Cornelis Kloos

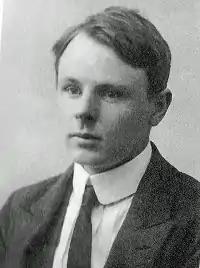

Cornelis Kloos (11 November 1895 – 8 April 1976) was a Dutch painter. His work was part of the art competitions at the 1928 Summer Olympics, the 1932 Summer Olympics, and the 1936 Summer Olympics. Kloos' work was included in the 1939 exhibition and sale "Onze Kunst van Heden" (Our Art of Today) at the Rijksmuseum in Amsterdam.